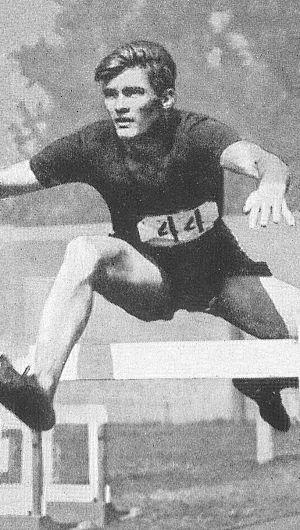
Le record du monde du 110 mètres haies est actuellement détenu par l'Américain Aries Merritt, crédité de 12 s 80 le 7 septembre 2012 lors du Mémorial Van Damme de Bruxelles, en Belgique.
Forrest Grady Towns est un athlète américain, spécialiste du 110 mètres haies.